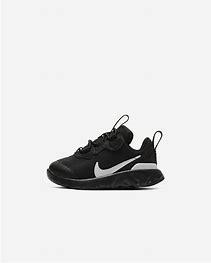
Brand: Nike
Model: Renew Element 55